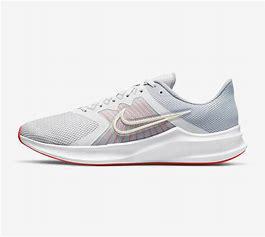
Brand: Nike
Model: Downshifter 11